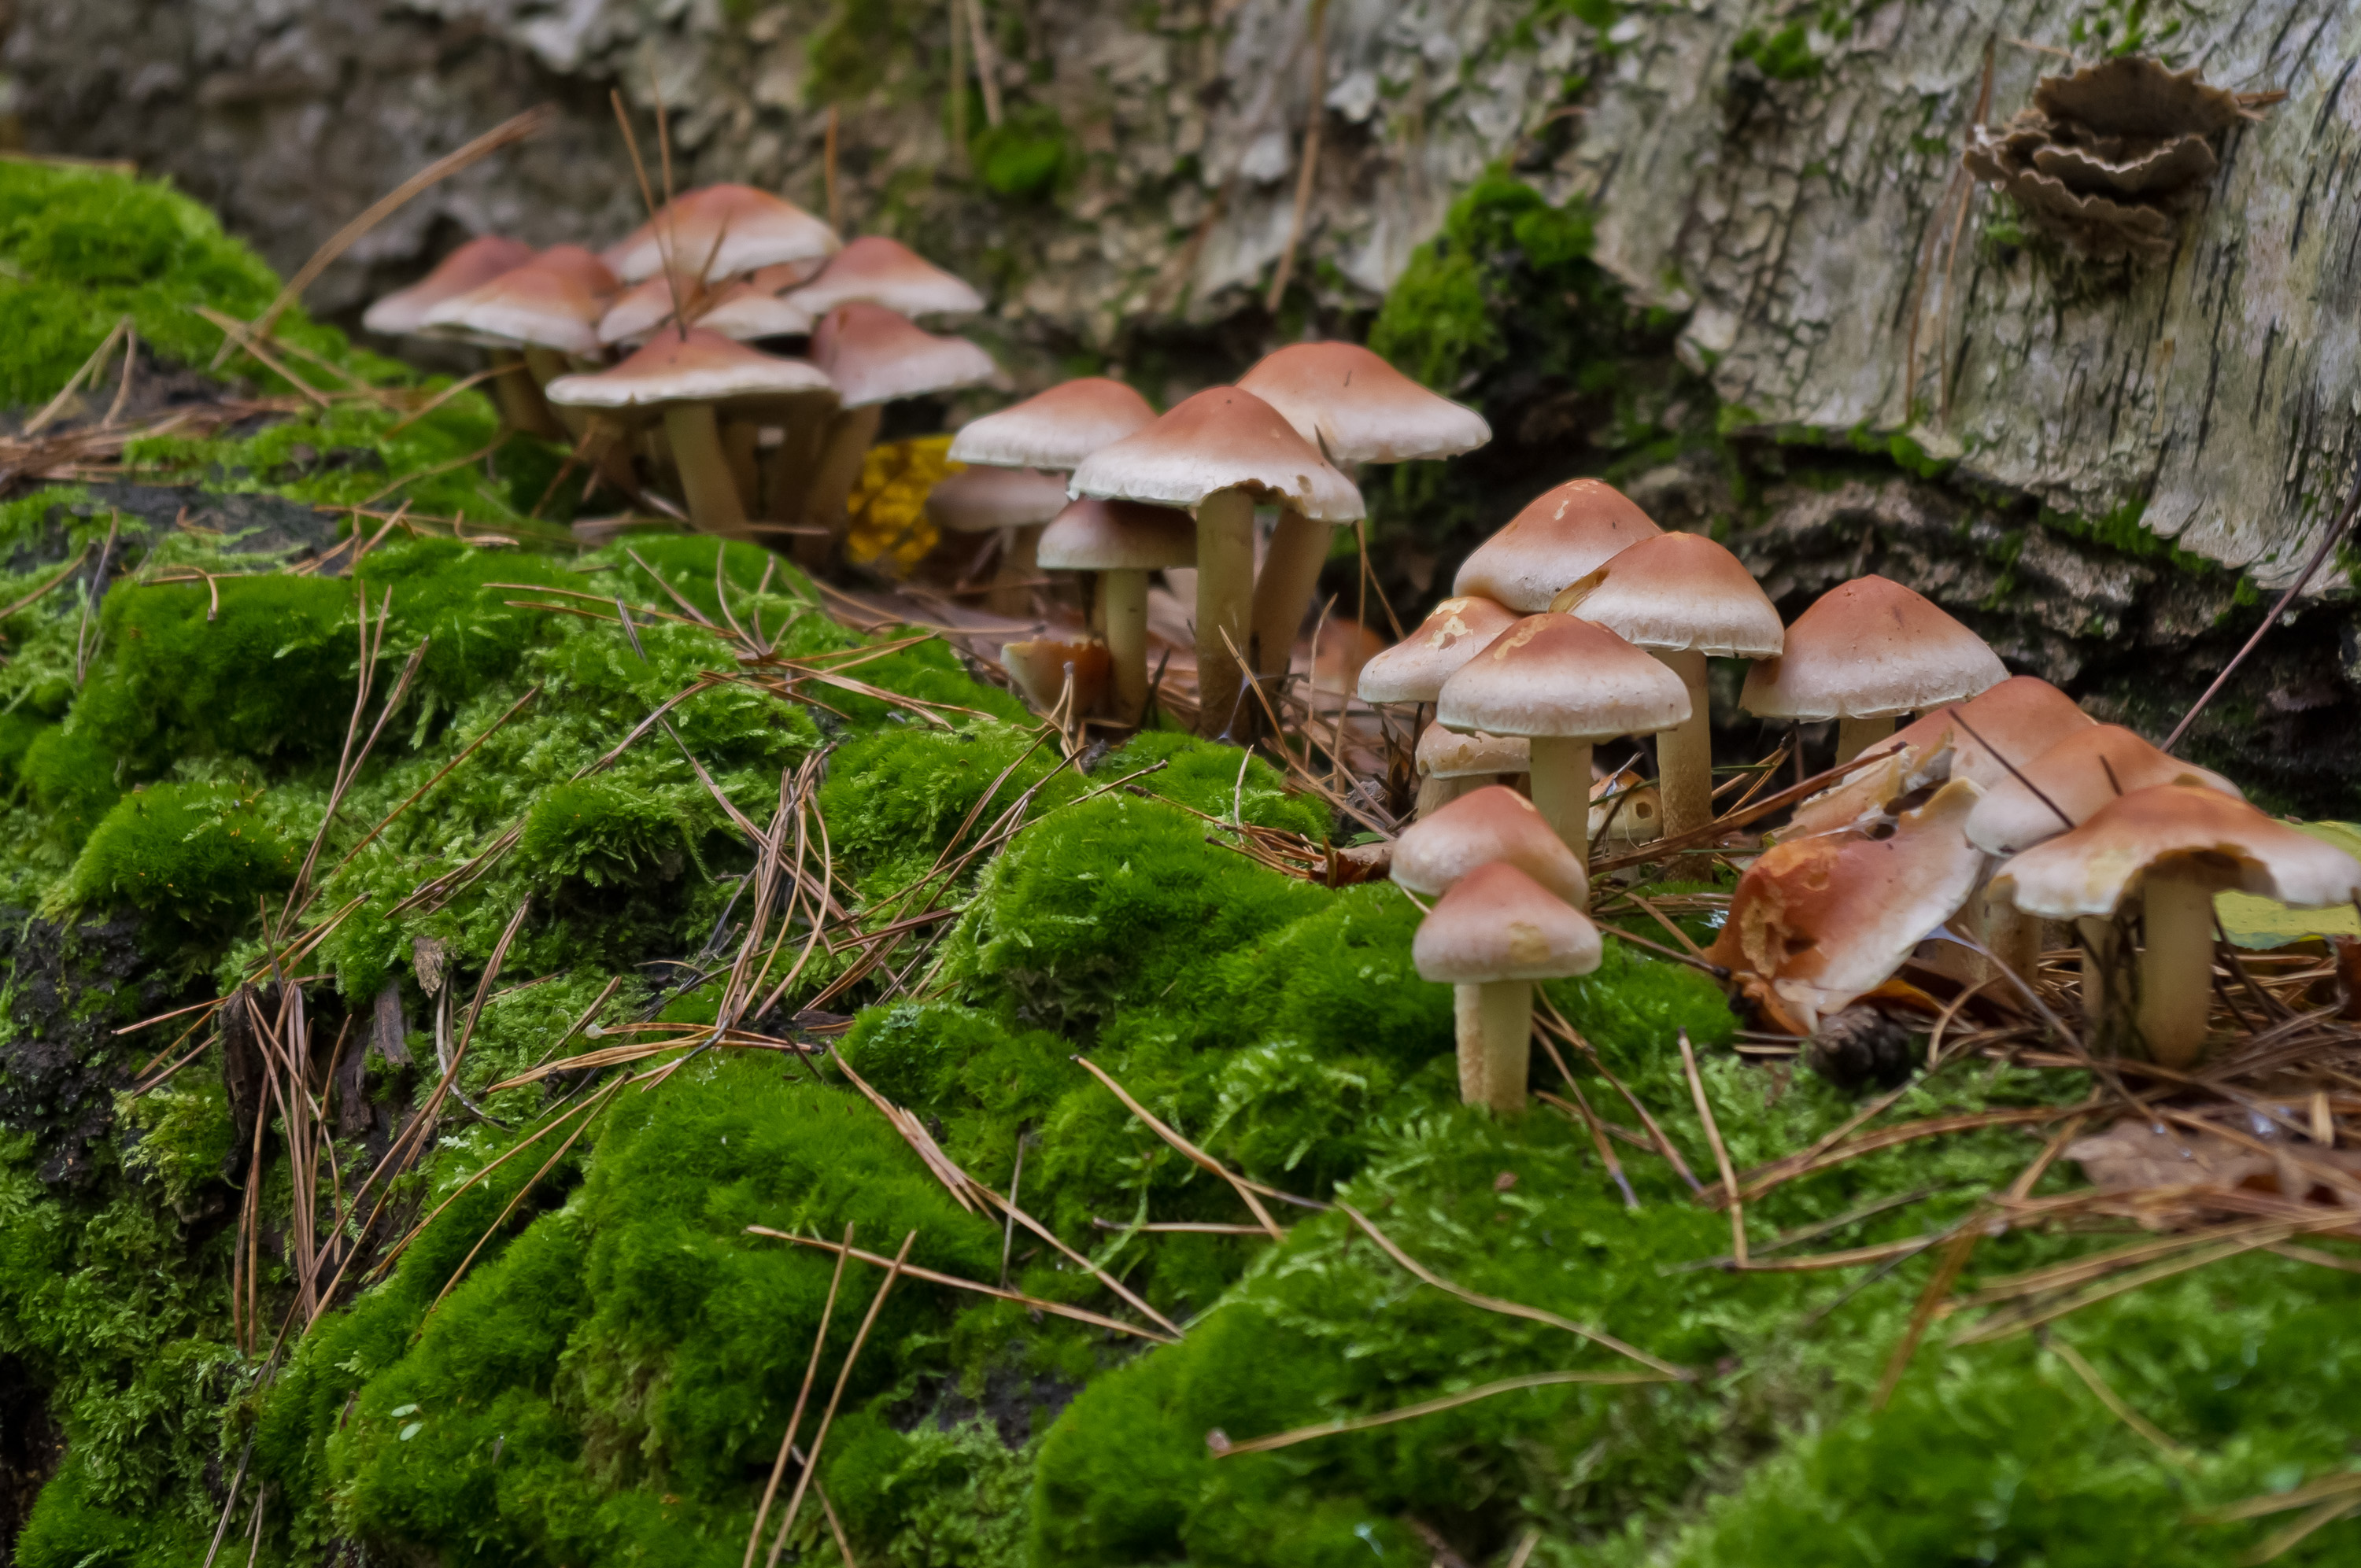
tree, nature, forest, leaf, flower, moss, jungle, autumn, mushroom, flora, fungus, rainforest, woodland, habitat, auriculariales, oyster mushroom, edible mushroom, natural environment, agaricomycetes, penny bun